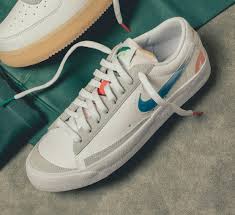
Label: Sneaker